Acorn barnacle

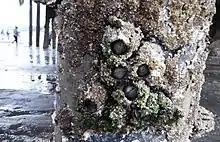
Acorn barnacles, "Balanus glandula"

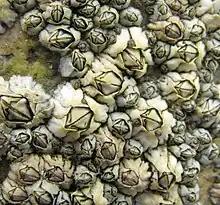
Acorn barnacles, "Semibalanus balanoides"

In addition, several species of barnacles are specifically called by the common name "acorn barnacle", including: